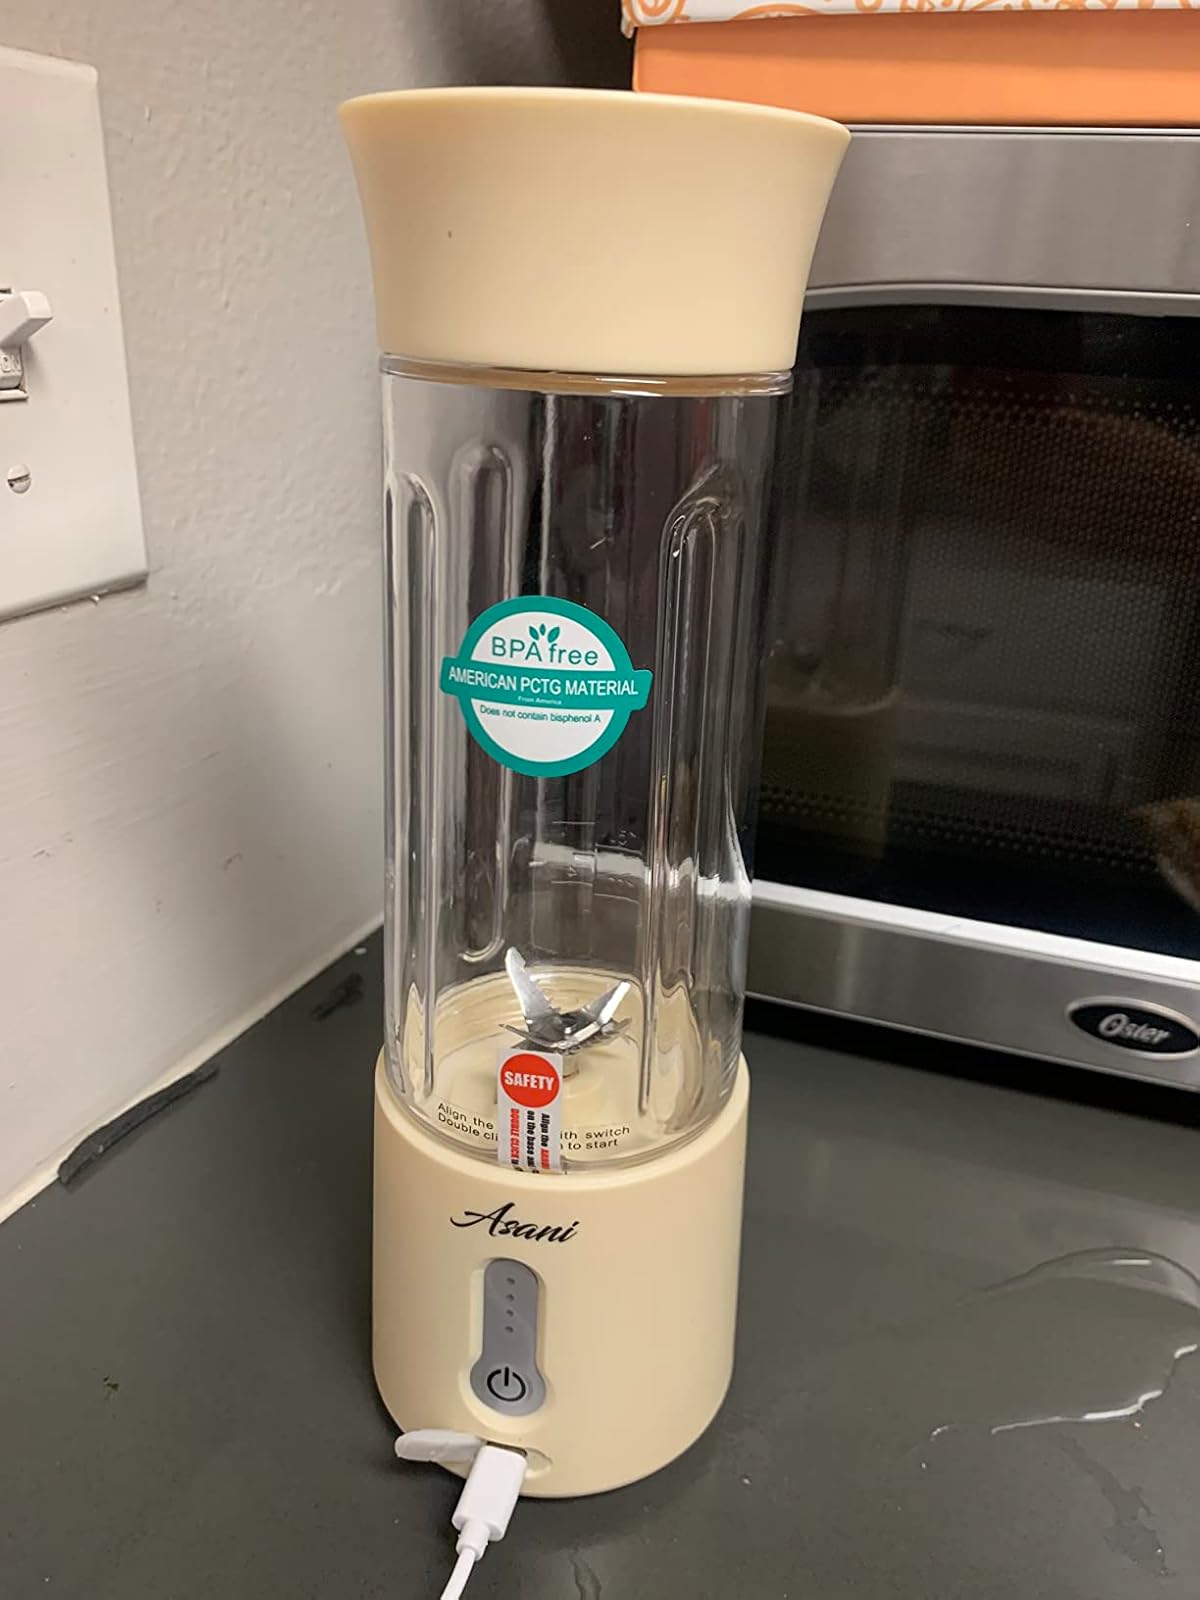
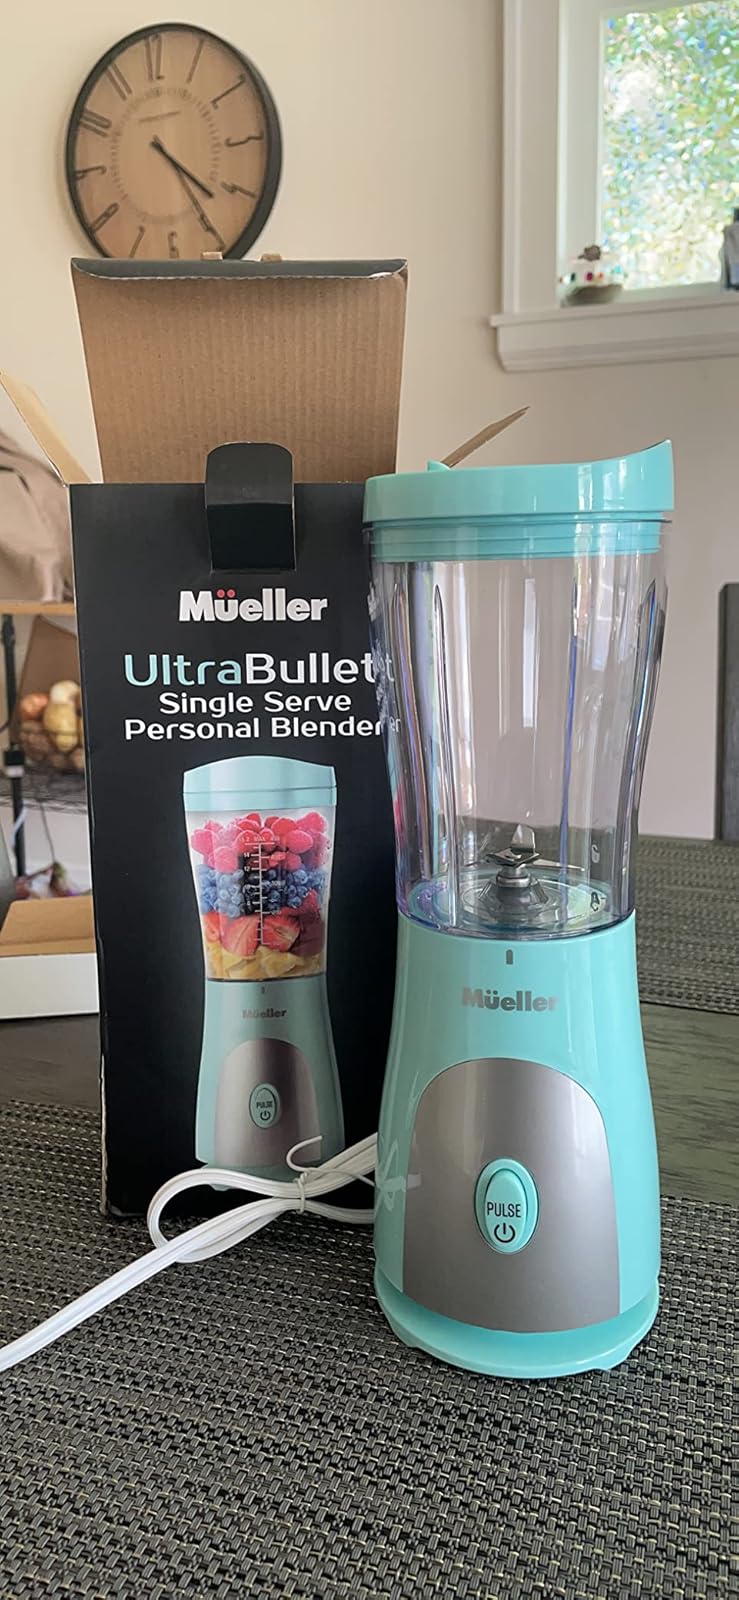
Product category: items_blender
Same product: no